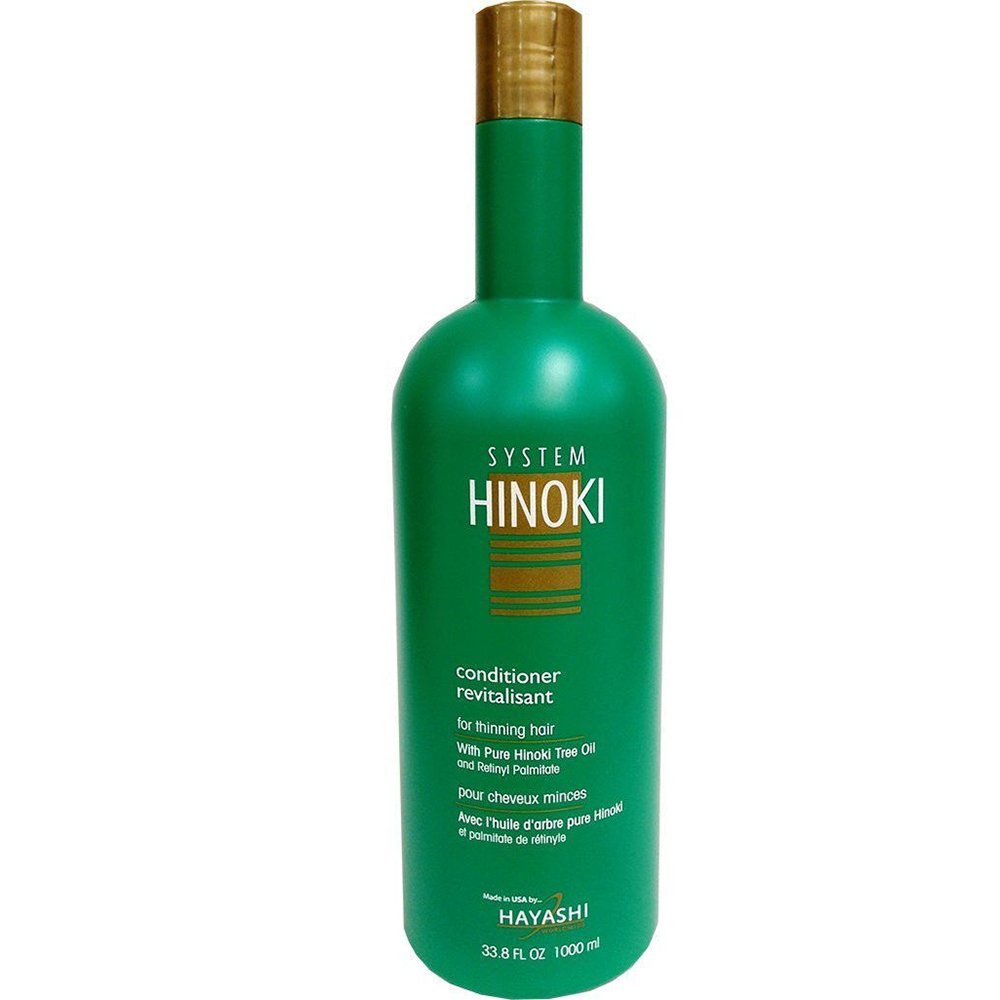
Hayashi System Hinoki Conditioner 32.5 oz
Category: All Beauty
Hayashi System Hinoki Conditioner 32 oz
Features: Hayashi System Hinoki Conditioner 32 oz